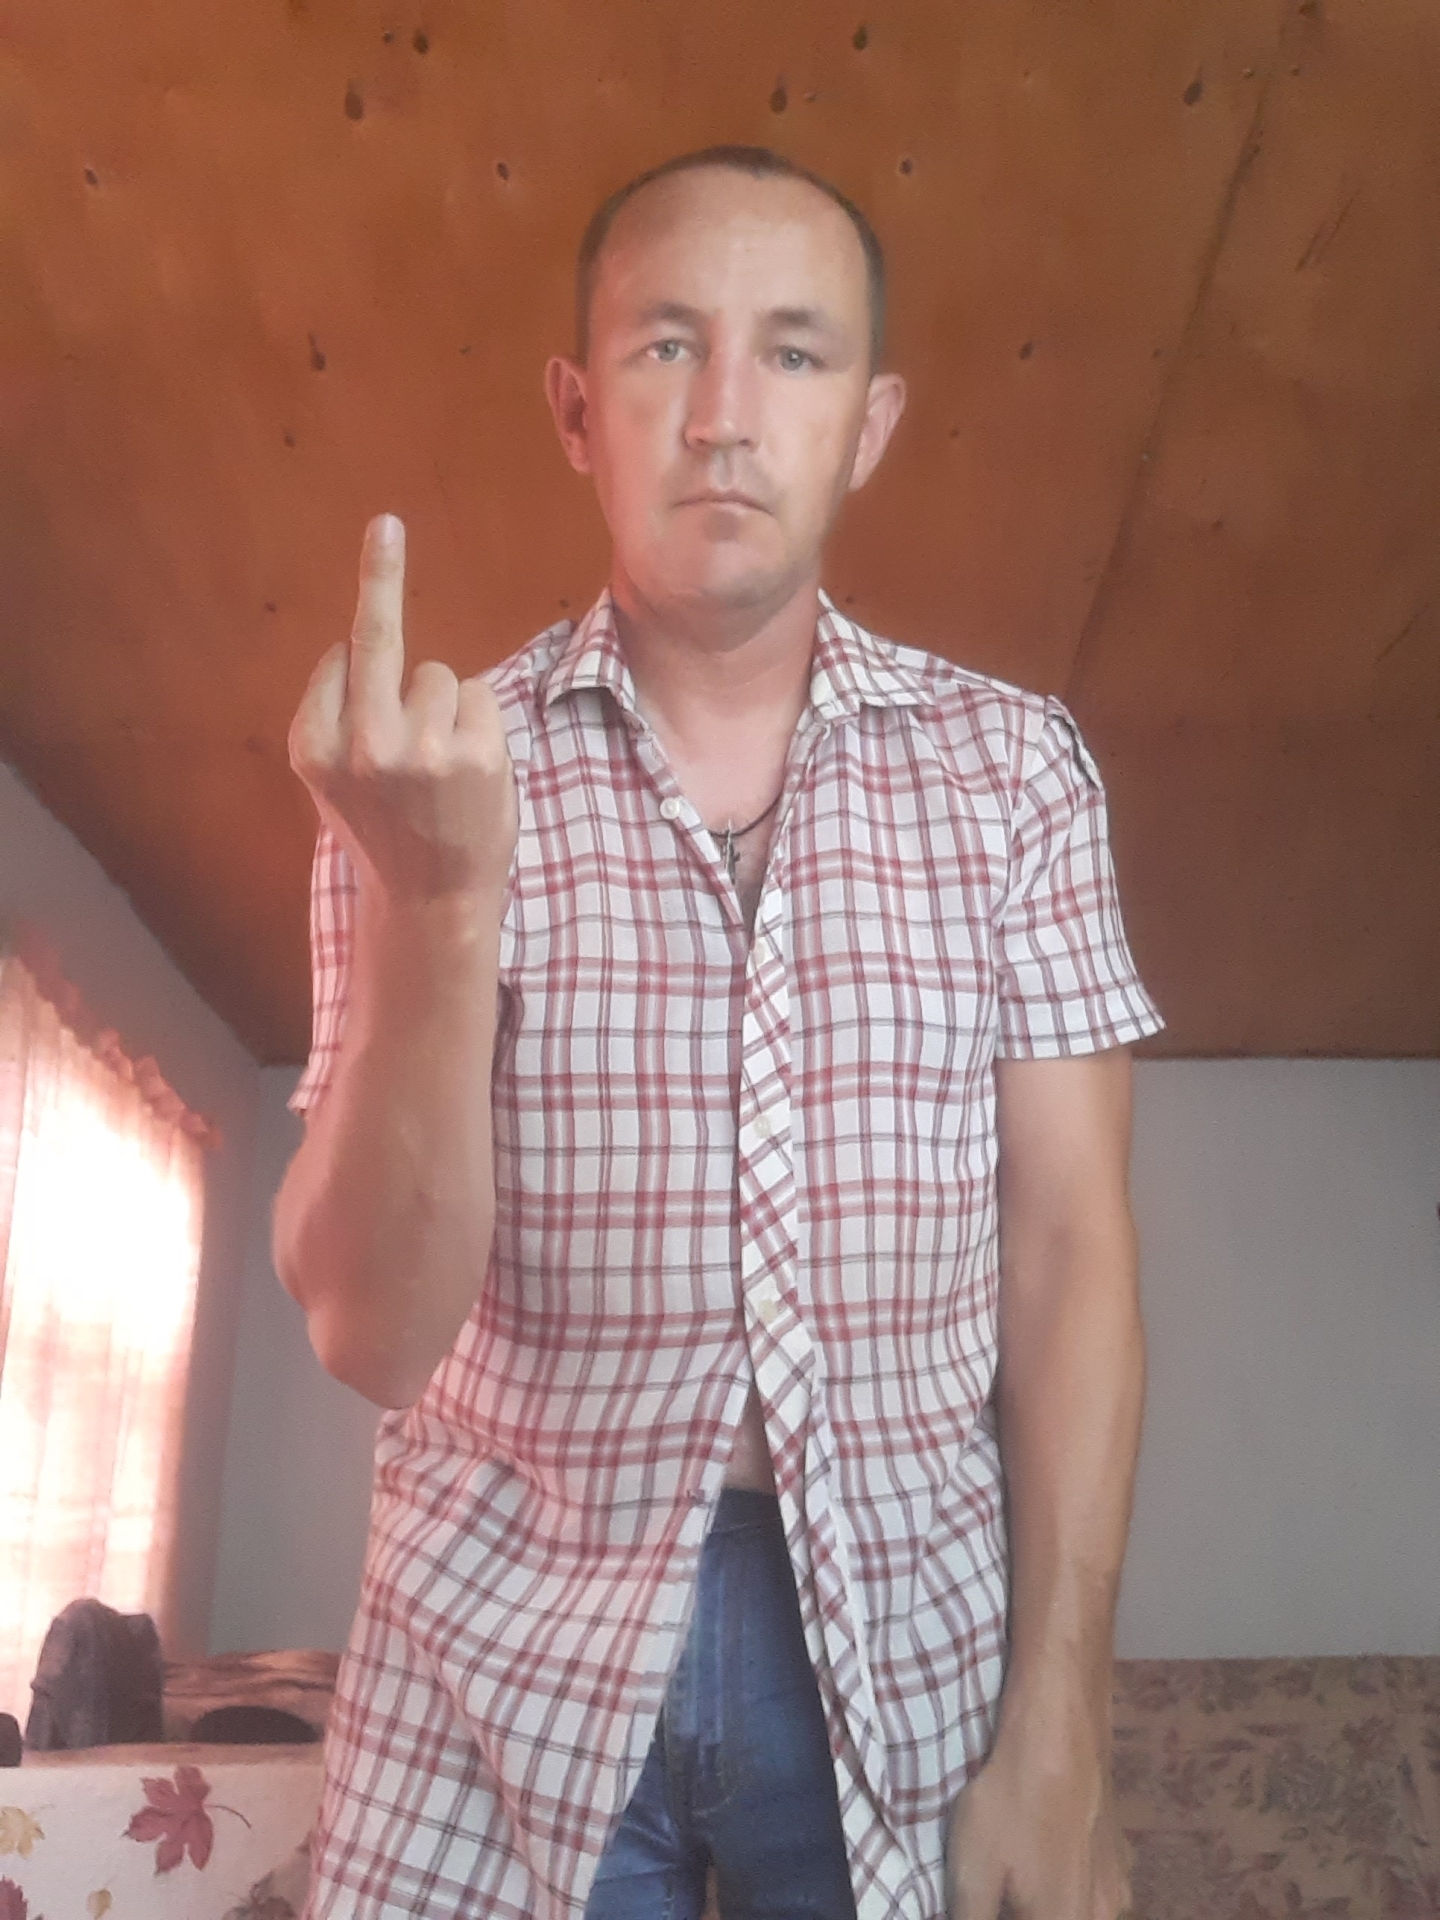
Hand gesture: middle_finger